Mikhail Semyonov (politician)

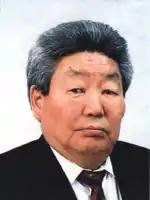

Mikhail Innokentyevich Semyonov (26 November 1938 – 18 October 2019) was a Soviet and Russian industrialist and politician.